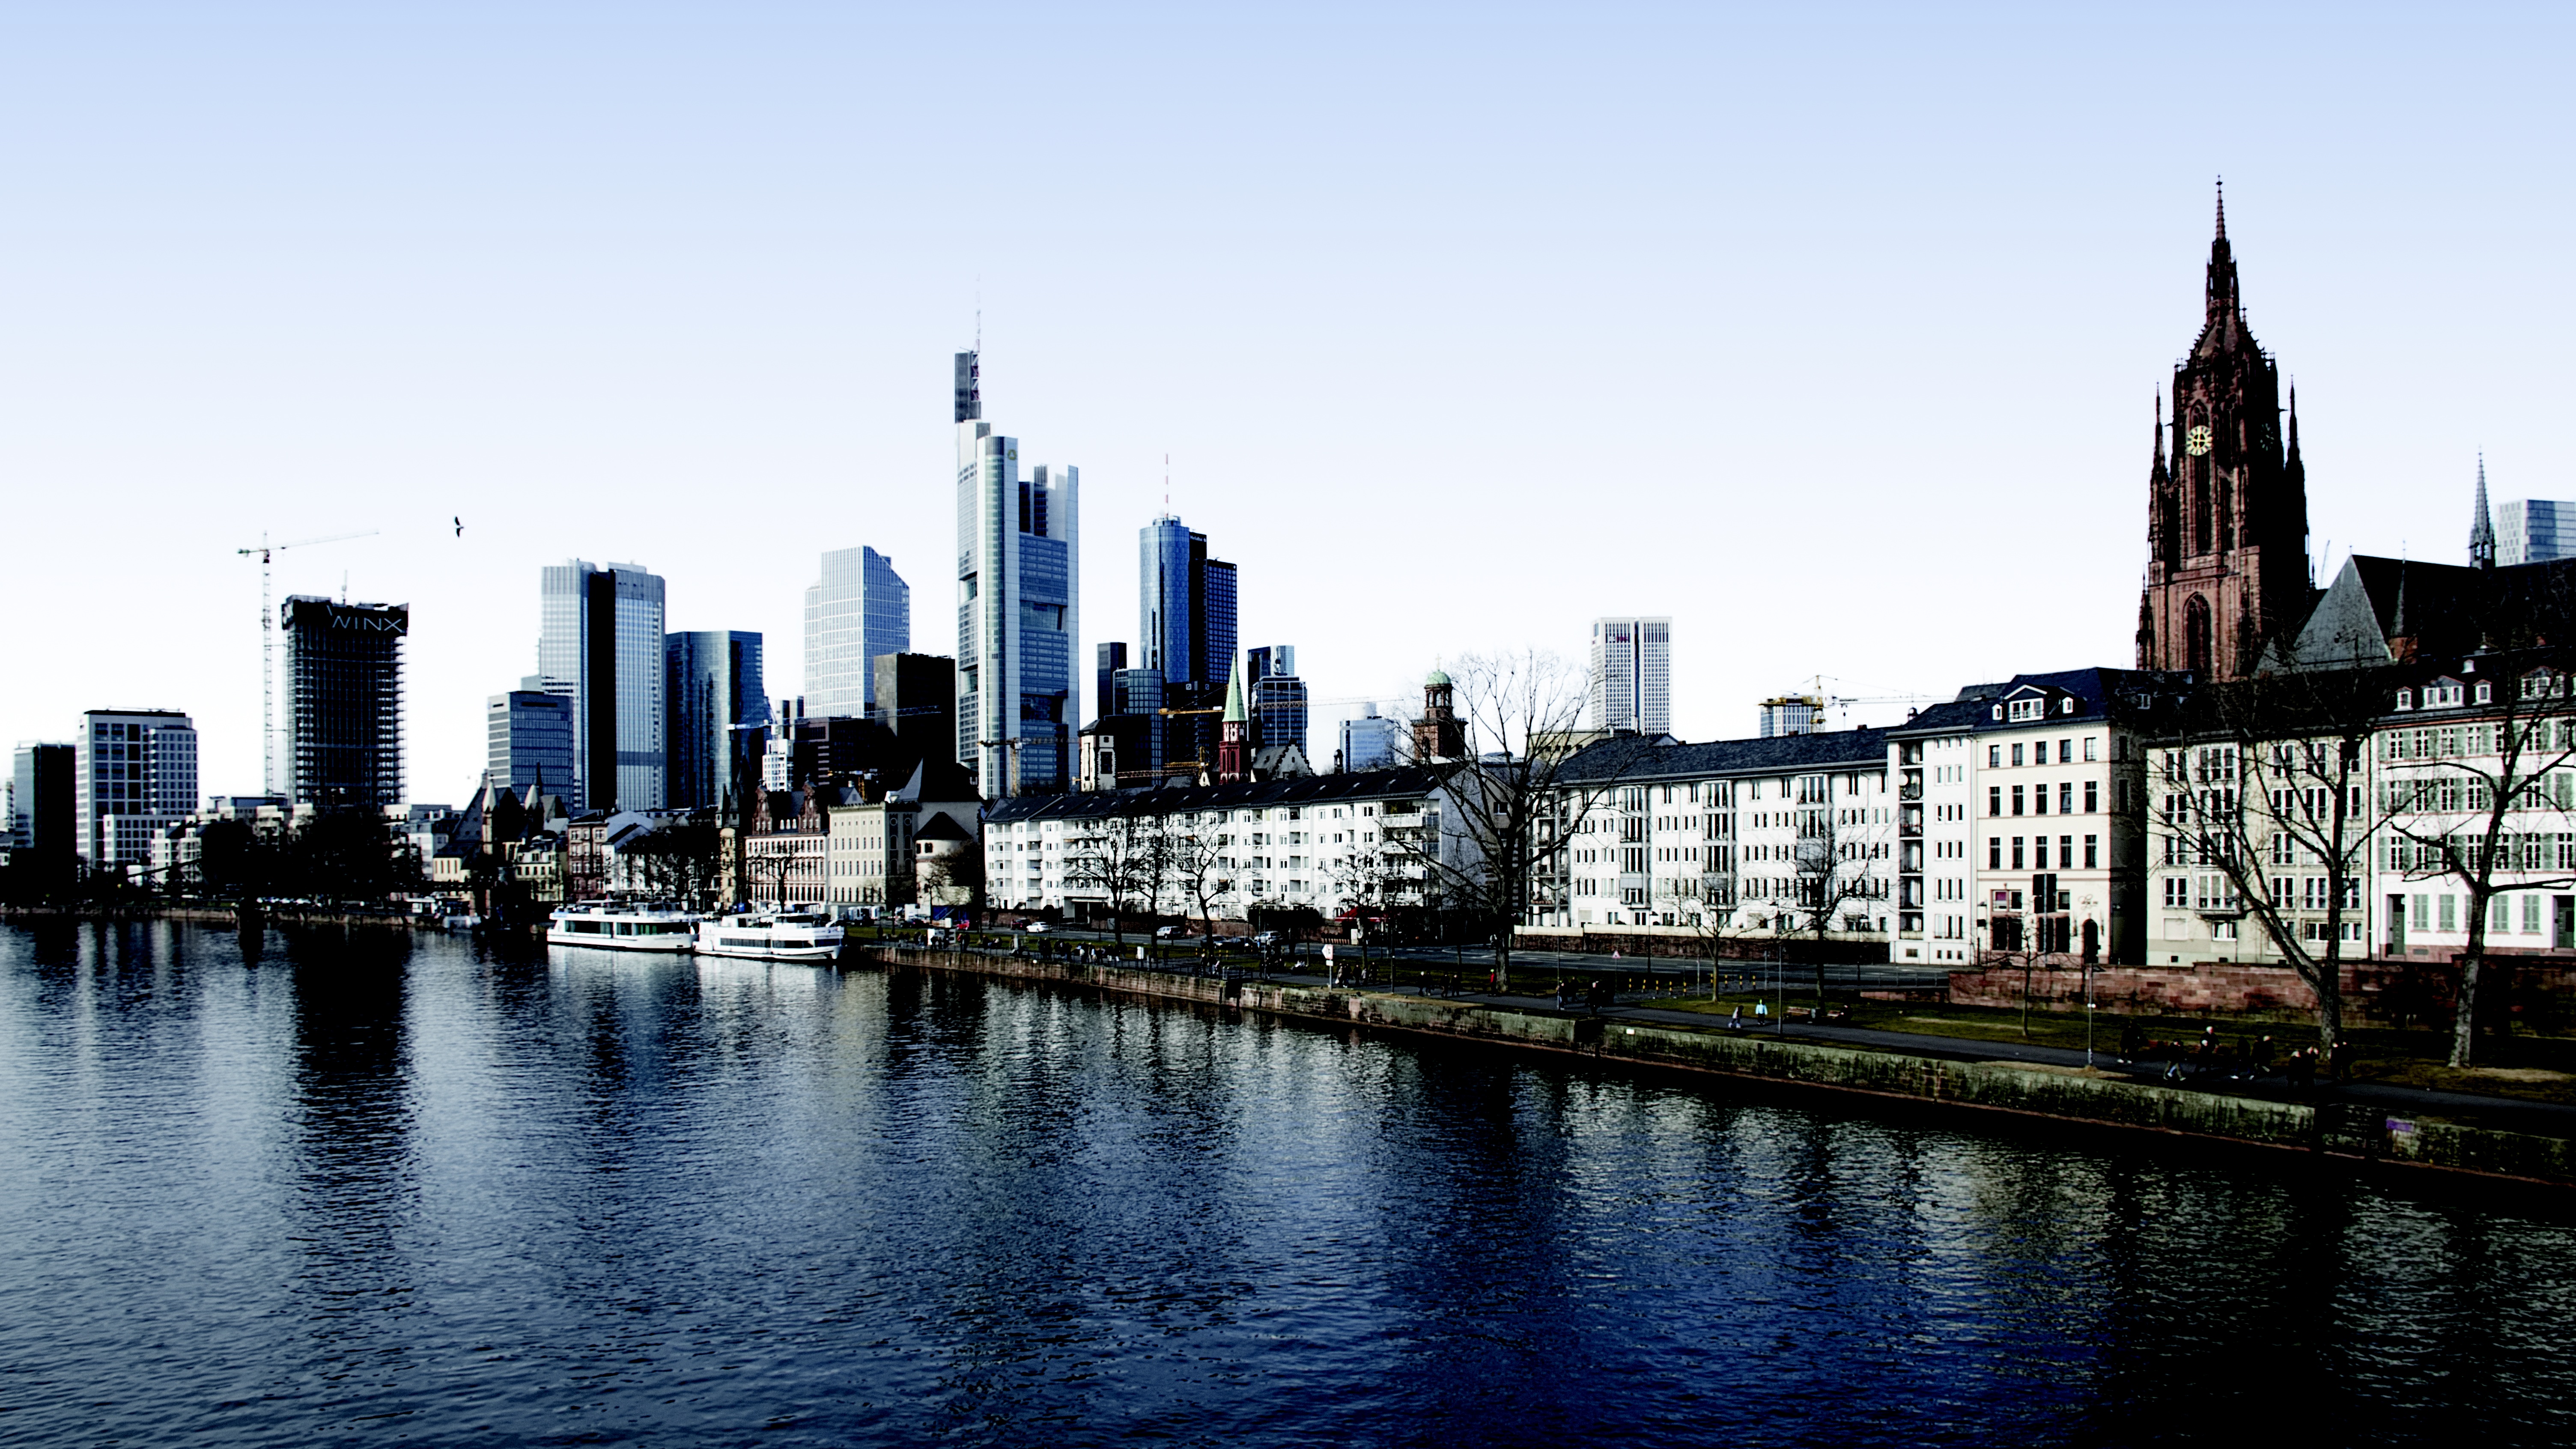
horizon, architecture, skyline, town, building, city, skyscraper, urban, river, cityscape, panorama, downtown, dusk, evening, reflection, landmark, waterway, tower block, central, germany, main, frankfurt, metropolis, frankfurt am main, urban area, geographical feature, human settlement